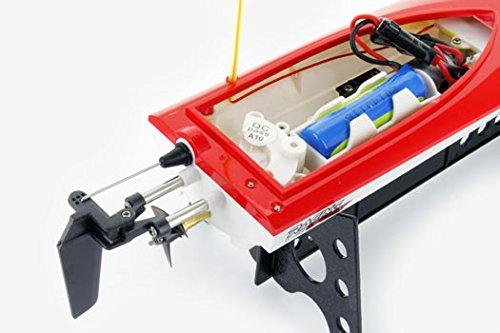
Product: FT008 4-Channel 27mhz High Speed Racing RC Boat - RED
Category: Toys & Games | Hobbies | Remote & App Controlled Vehicles & Parts | Remote & App Controlled Vehicles | Watercraft
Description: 10 MPH speed boat perfect for young children playing in small ponds or swimming pools.
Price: $41.19
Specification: ProductDimensions:14.9x9.1x4inches|ItemWeight:1.6pounds|ShippingWeight:1.6pounds(Viewshippingratesandpolicies)|ASIN:B00NH5YAQA|Manufacturerrecommendedage:14yearsandup